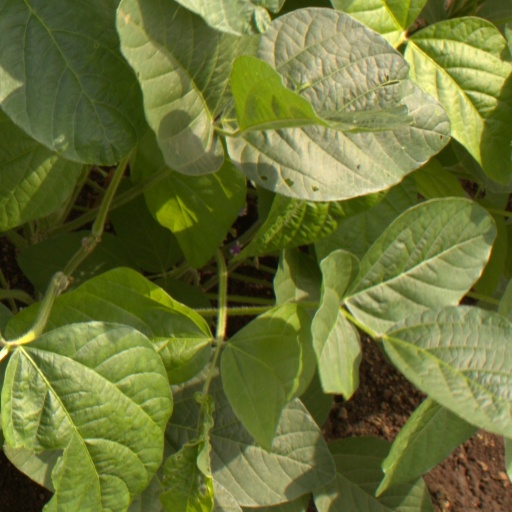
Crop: soybean